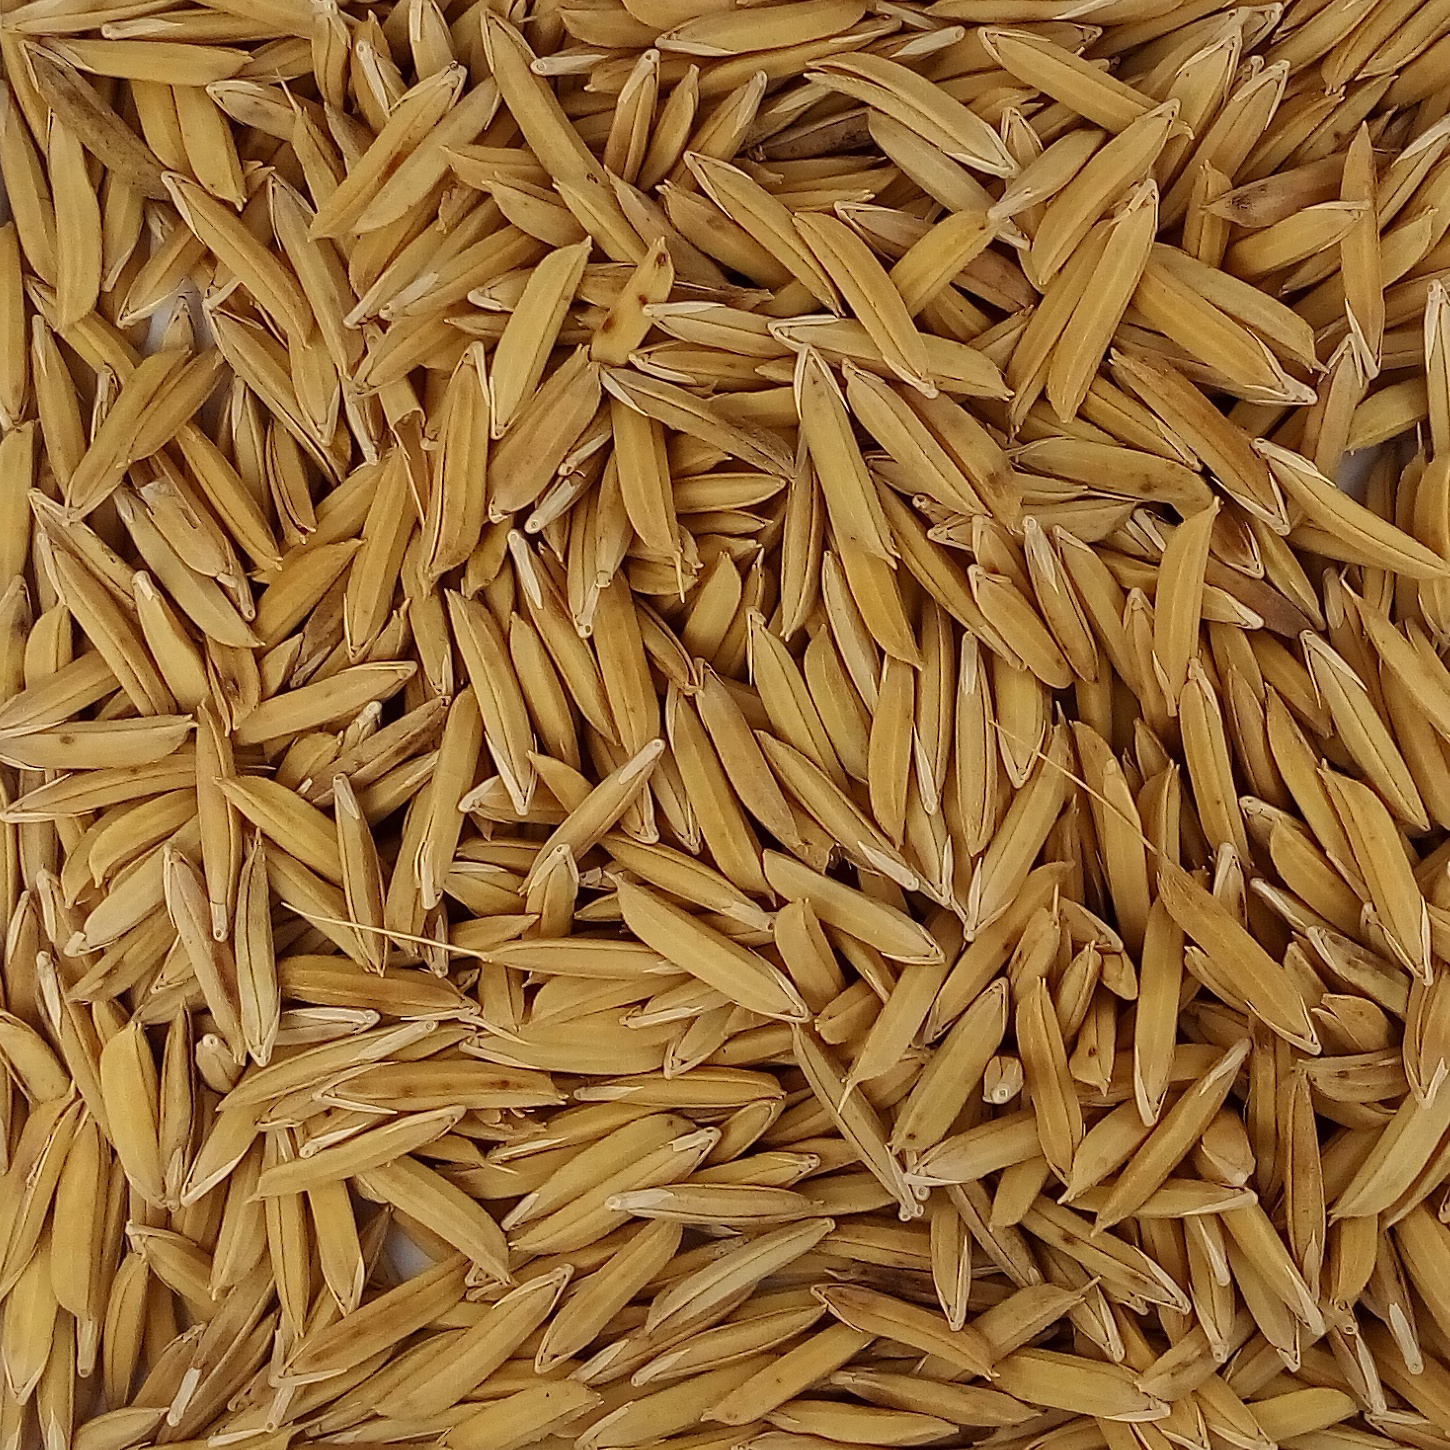
Rice seed variety: 1121